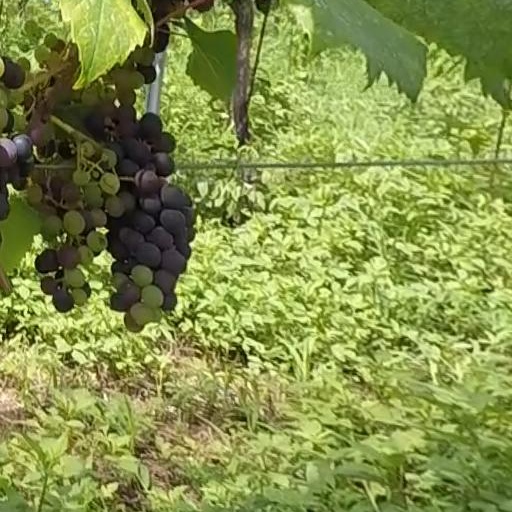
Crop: grape